Crane (machine)

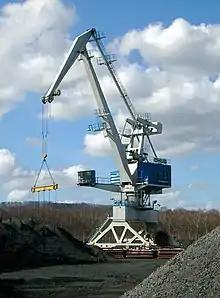
Level luffing crane

A crawler crane has its boom mounted on an undercarriage fitted with a set of crawler tracks that provide both stability and mobility. Crawler cranes range in lifting capacity from about as seen from the XGC88000 crawler crane.